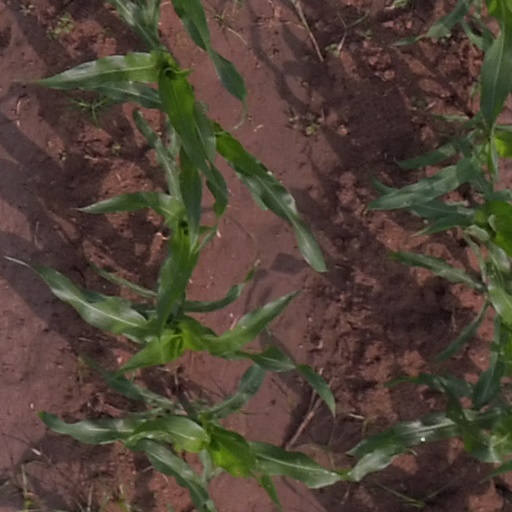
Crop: maize; corn